Sai Kung Peninsula

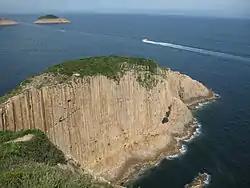
Hexagonal volcanic tuffs at Po Pin Chau, near the East Dam of High Island Reservoir.

The Sai Kung Peninsula and the islands near the coast are composed almost entirely of volcanic materials. Coarse tuffs are found in the northern and south-western parts of the Peninsula and Tap Mun area. Pyroclastic rocks with some lava are found in the eastern part of the Sharp Peak and Sham Chung areas. Acid lavas are found in the area surrounding the High Island Reservoir and the south islands such as Kau Sai Chau, Tiu Chung Chau and Basalt Island, banded acid lava with some welded tuffs are found in the central and southern shore of Pak Tam Chung area.